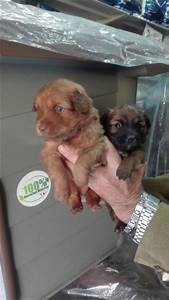
Label: cane